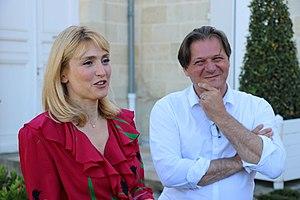
Julie Gayet aux côtés de François Aymé, Président de l'Association Française des Cinémas d'Art &amp
En droit français, une salle de cinéma Art et Essai est destinée à promouvoir le cinéma indépendant, répond à certains critères spécifiques et permet l'obtention d'une subvention de l'État.